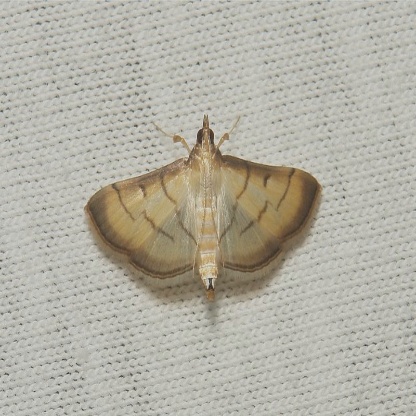
Nhãn: Sâu cuốn lá nhỏ ( Rice leaf folder)